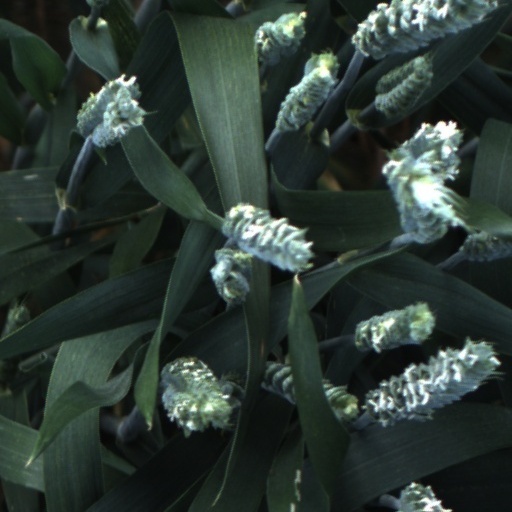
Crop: wheat